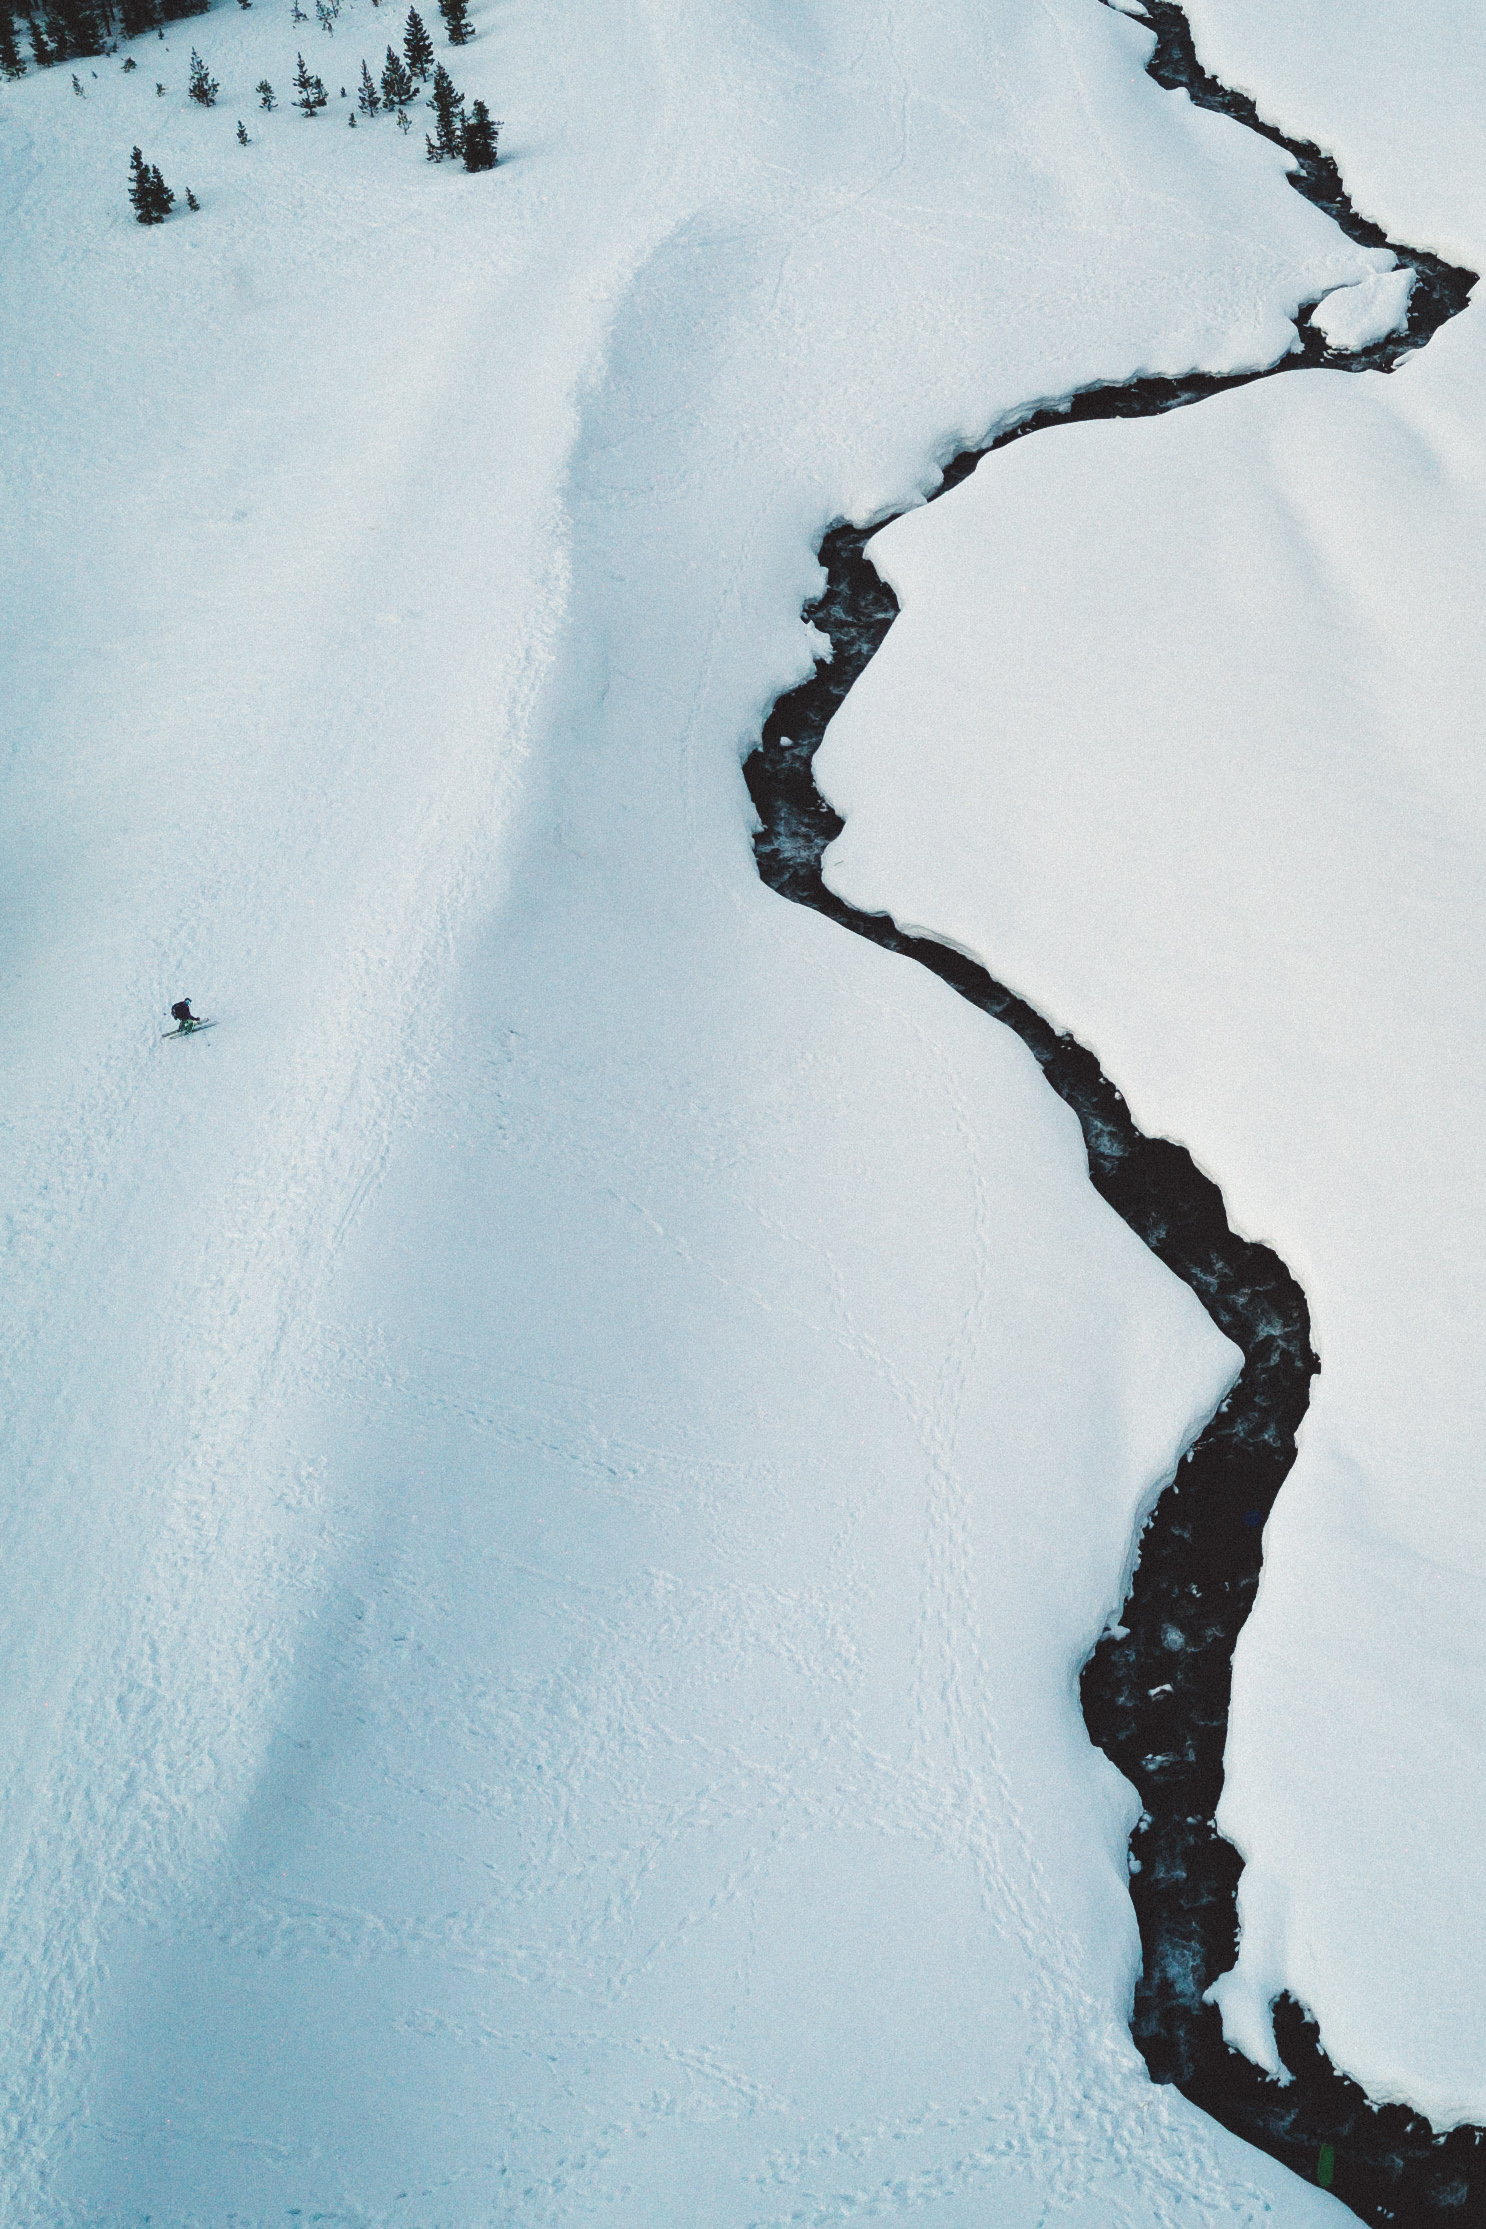
snow, winter, adventure, ice, weather, skiing, season, ski, footwear, freezing, ski touring, ski equipment, atmosphere of earth, geological phenomenon